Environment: real
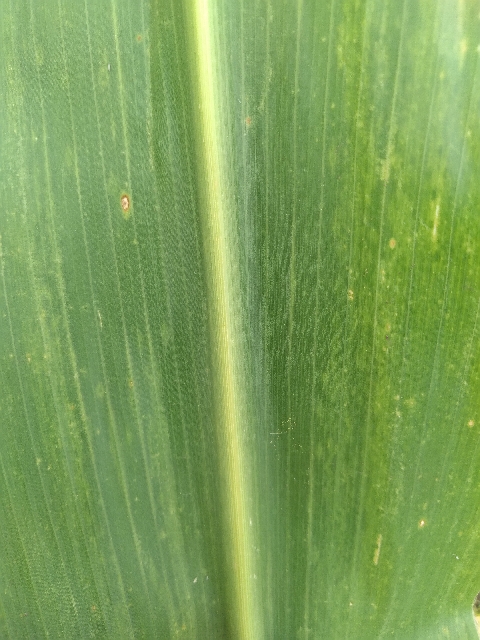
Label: lethal_necrosis